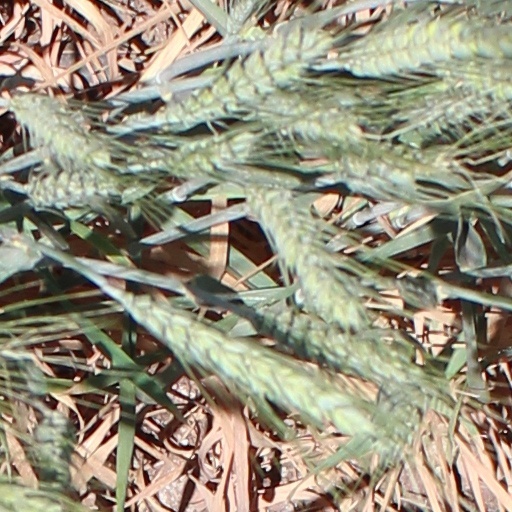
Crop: wheat